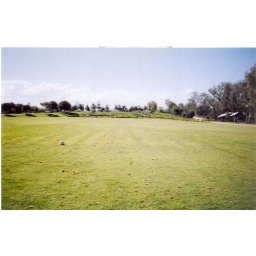
Soccer ball in grass mid